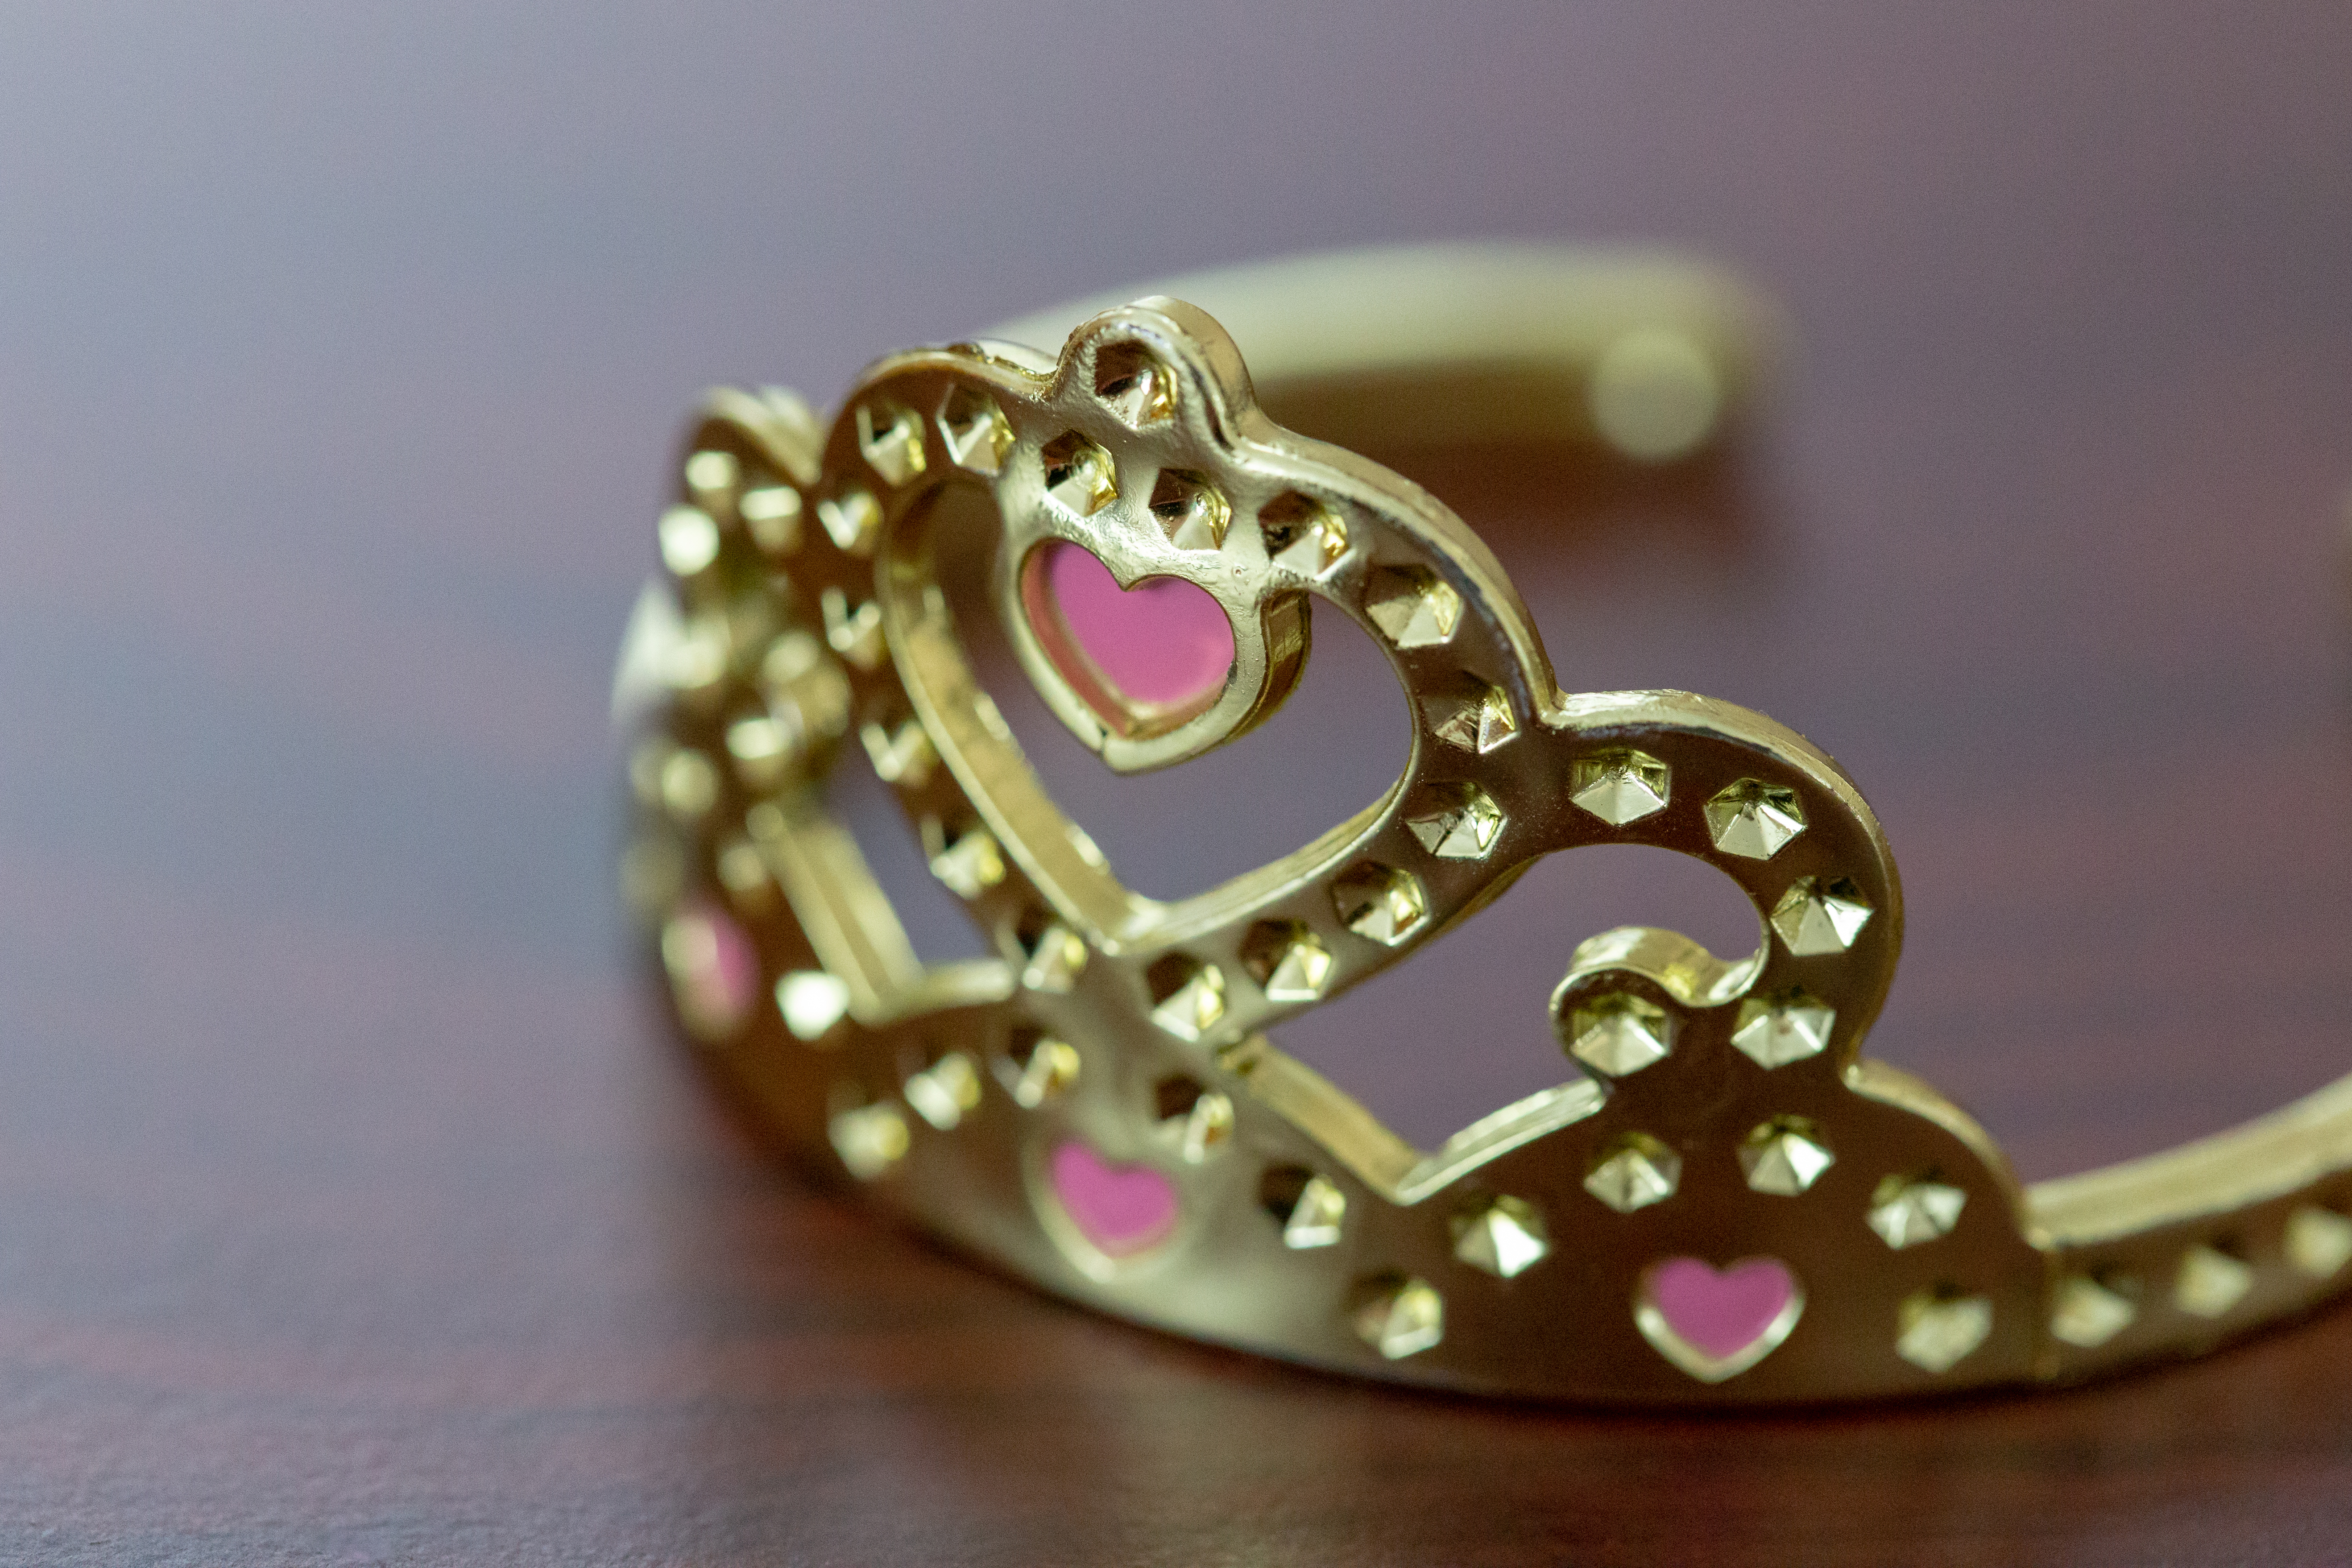
fashion accessory, pink, jewellery, purple, body jewelry, gemstone, crown, headpiece, magenta, tiara, hair accessory, metal